Thomas E. Kluczynski

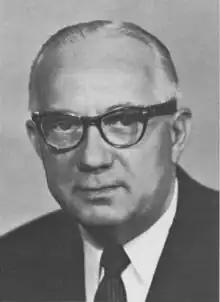

Born in Chicago, Illinois, Kluczynski received his LL.B. degree from the University of Chicago Law School in 1927. He then practiced law until 1945, when he was appointed a commissioner of the Illinois Industrial Commission. In 1950, Governor Adlai Stevenson appointed Klucyznski to circuit court. In 1962, Kluczynski was appointed to the Illinois Appellate Court. From 1966 to 1976 and from 1978 to 1980, Kluczynski served on the Supreme Court of Illinois. Kluczynski died in Chicago, Illinois.